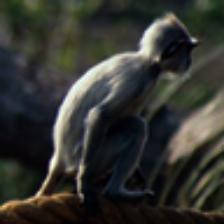
Label: NonHuman